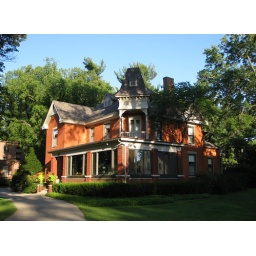
This house was built in 1886 and is the second oldest building at Hope College.